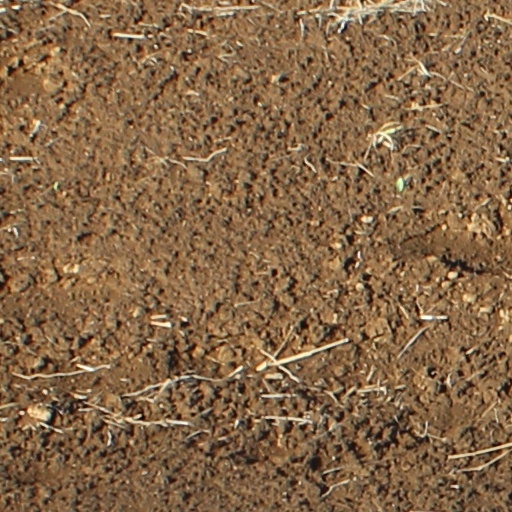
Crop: wheat